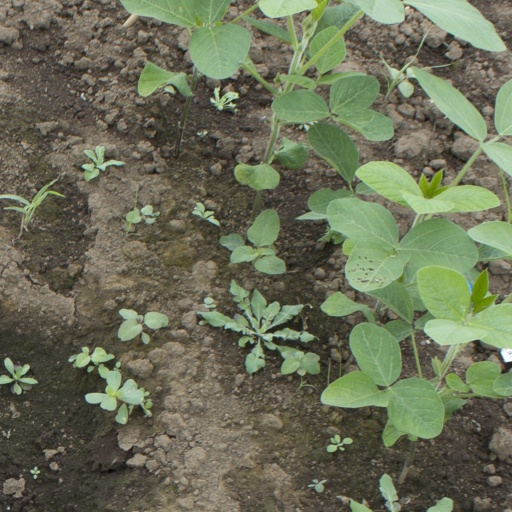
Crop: soybean